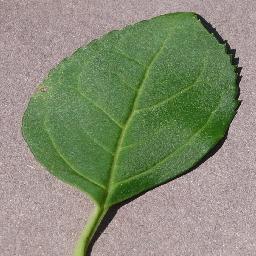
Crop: cherry
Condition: (including_sour)_healthy